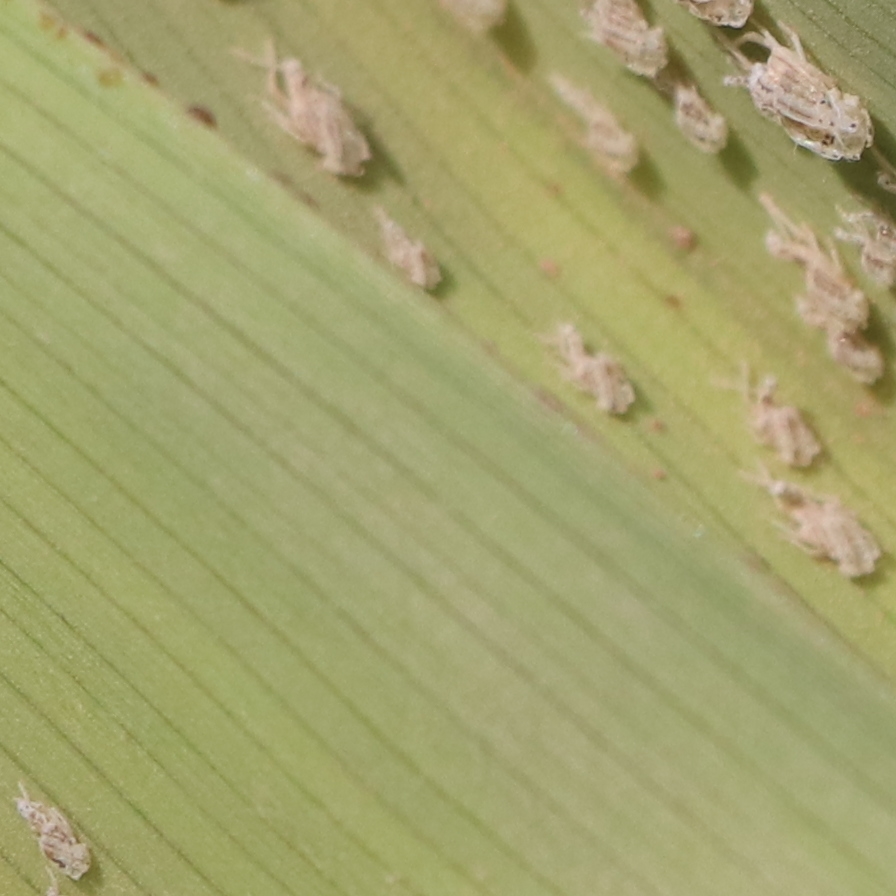
Label: Bug